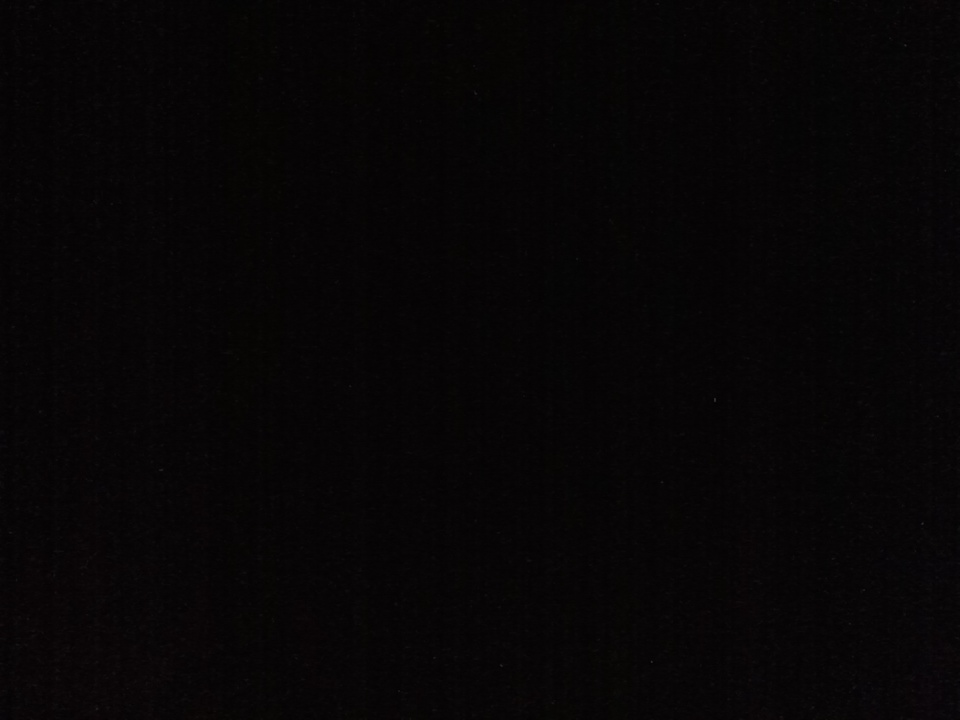Question: What DVD is this?
Answer: unanswerable